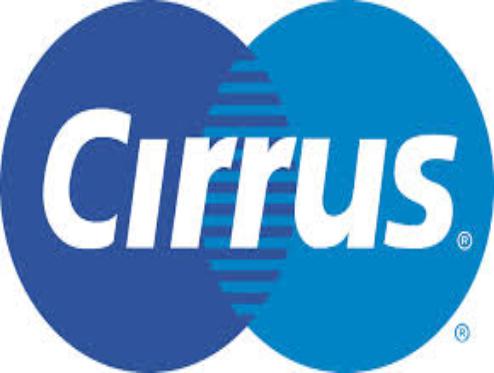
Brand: Cirrus
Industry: Electronic